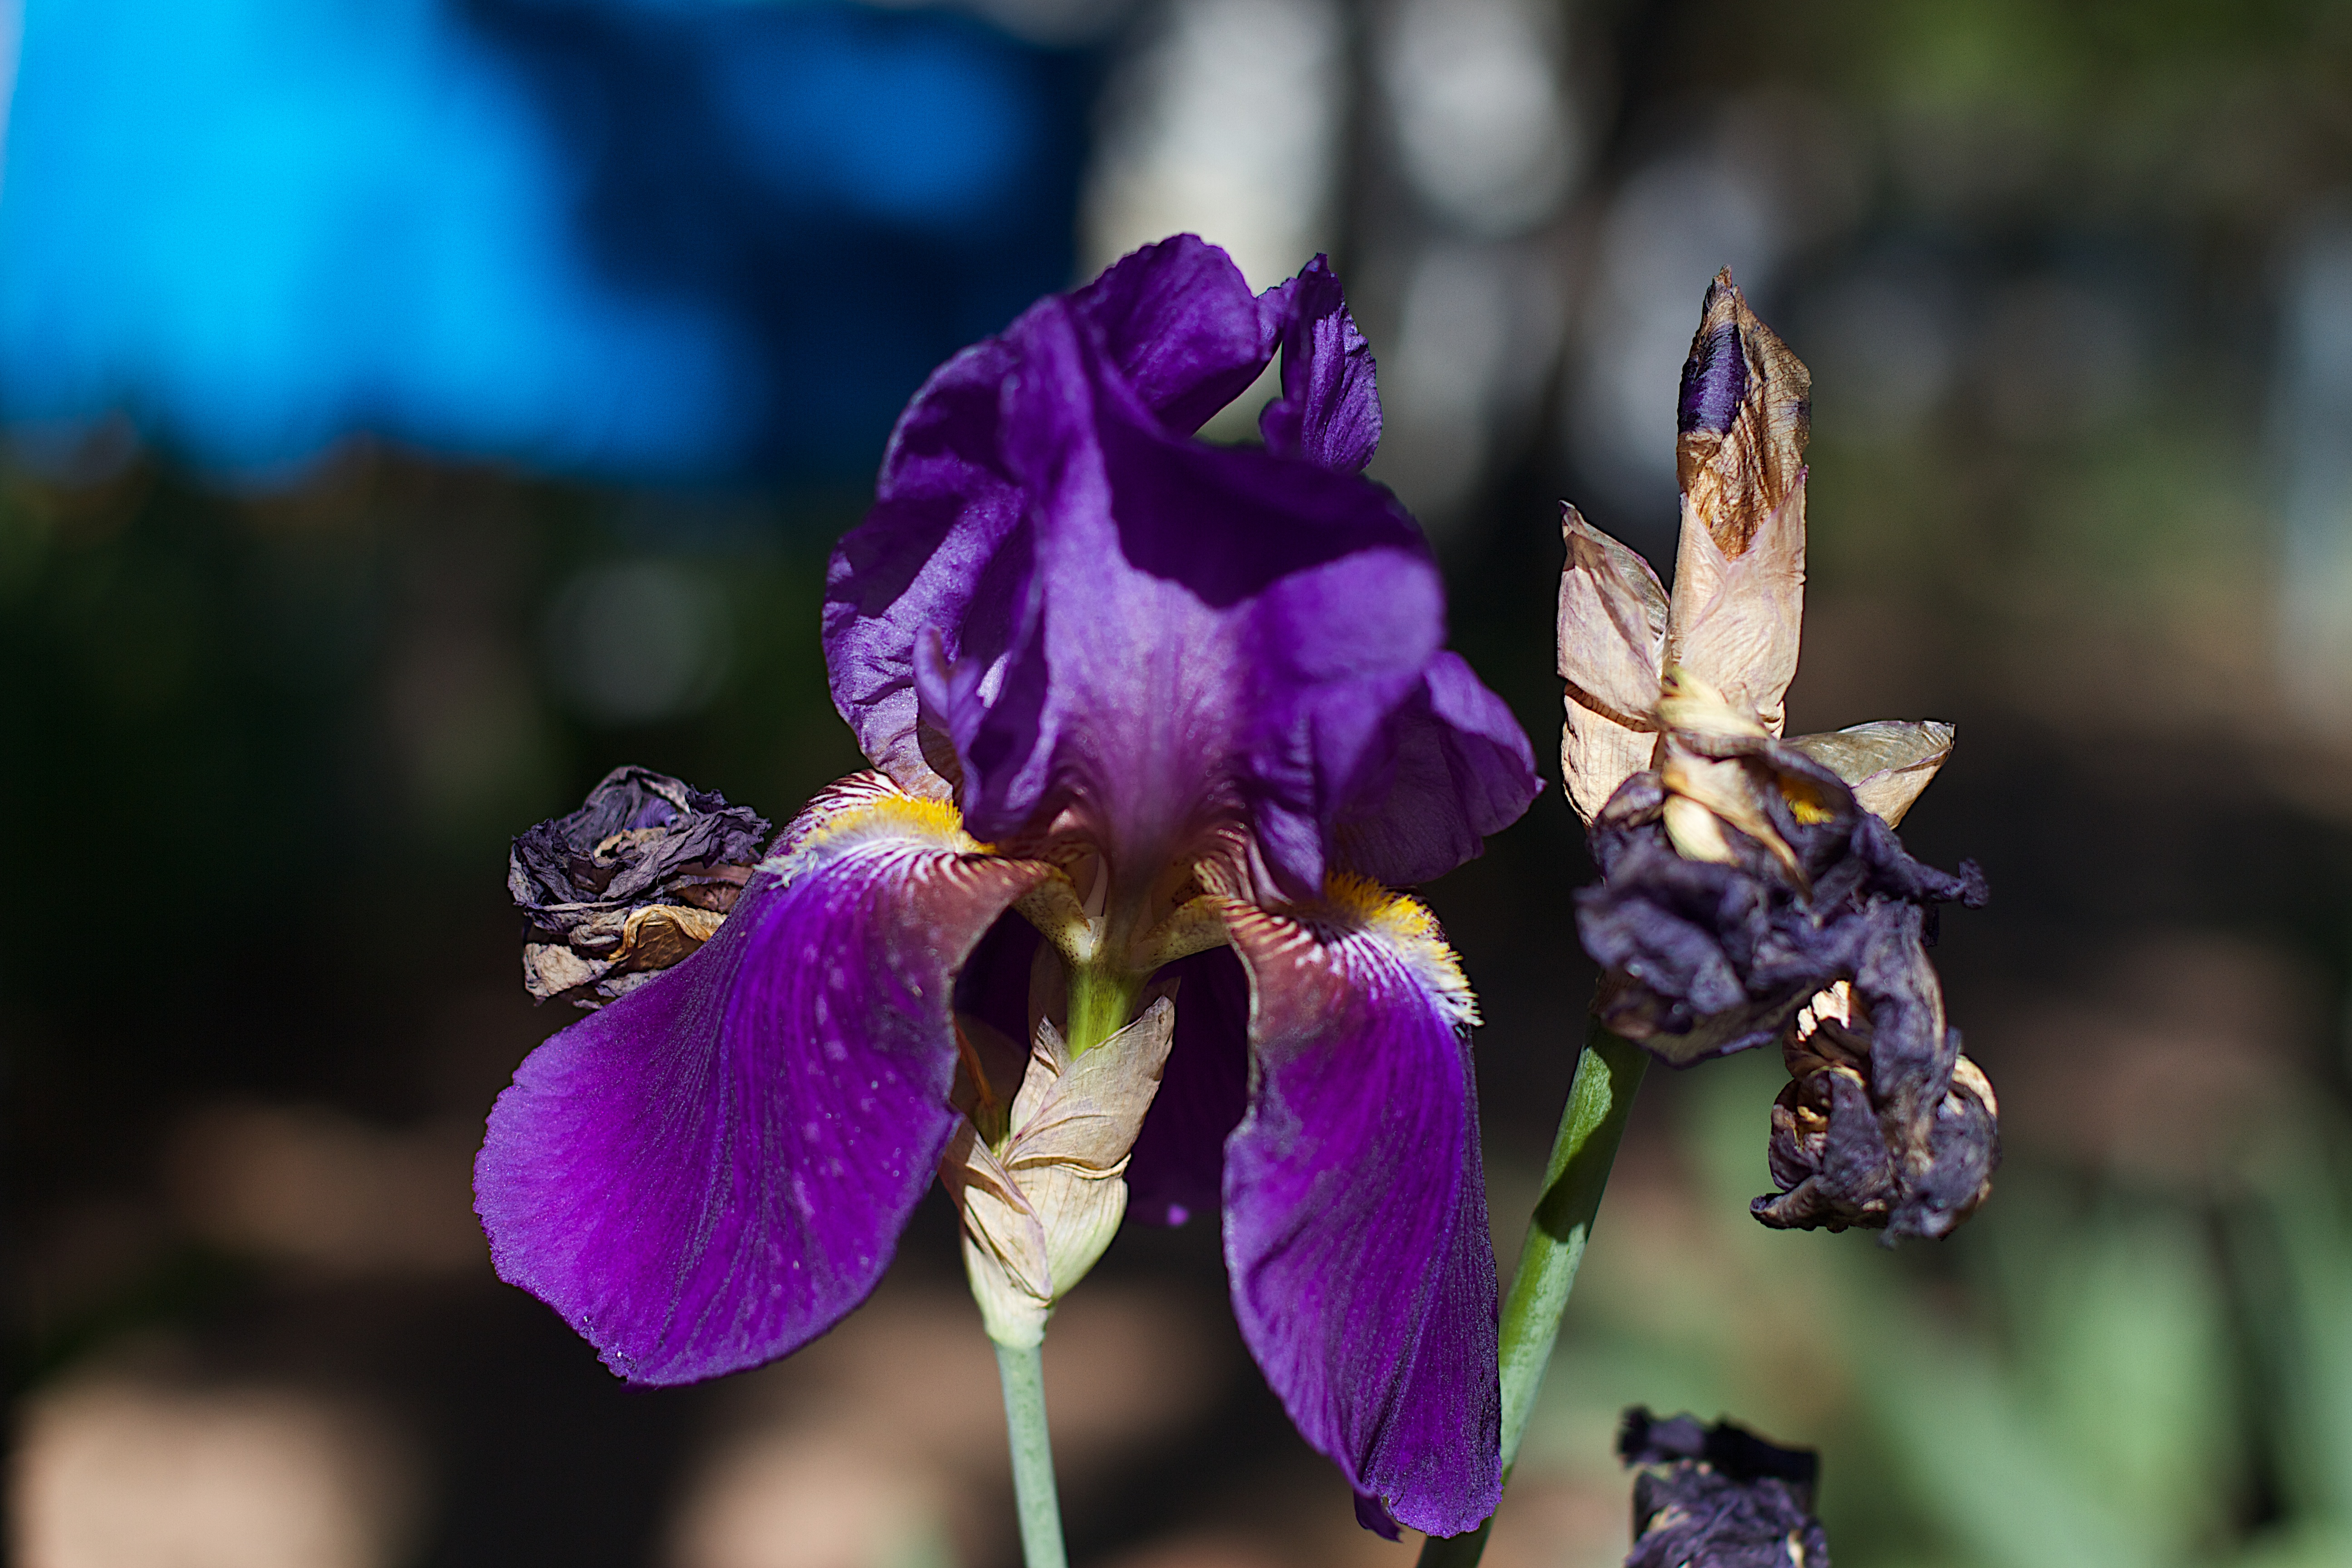
nature, blossom, plant, photography, flower, purple, petal, botany, flora, wildflower, close up, iris, eye, organ, macro photography, flowering plant, land plant, violet family